Romy Golan

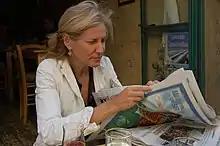
Professor Romy Golan

Romy Golan is an art historian and professor in the Ph.D. program in art history at The Graduate Center, CUNY. Her research focuses on modern European art, particularly French and Italian painting of the interwar and postwar period.